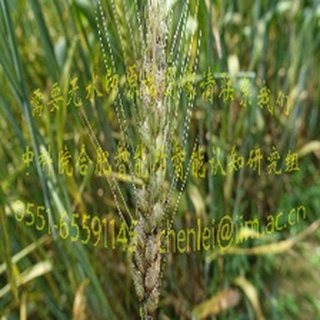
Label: wheat_fusarium_head_blight